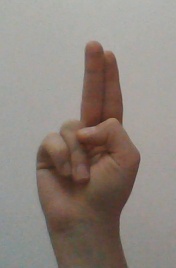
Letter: taa